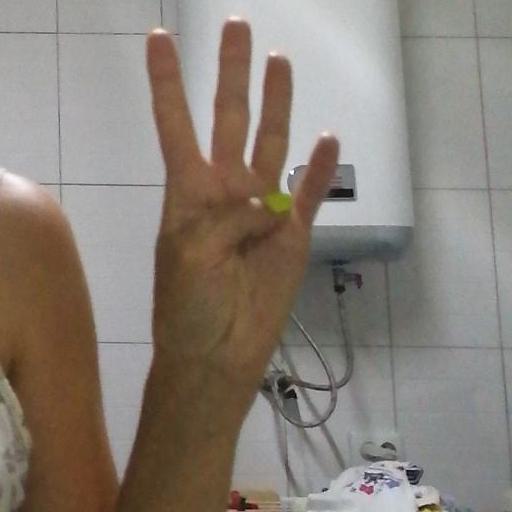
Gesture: four